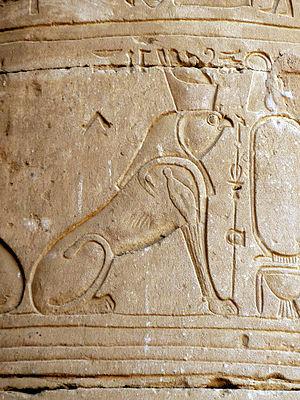
Bas-relief d'Horus en hiéracosphinx sur une colonne de la cour péristyle, temple d'Edfou, Égypte.